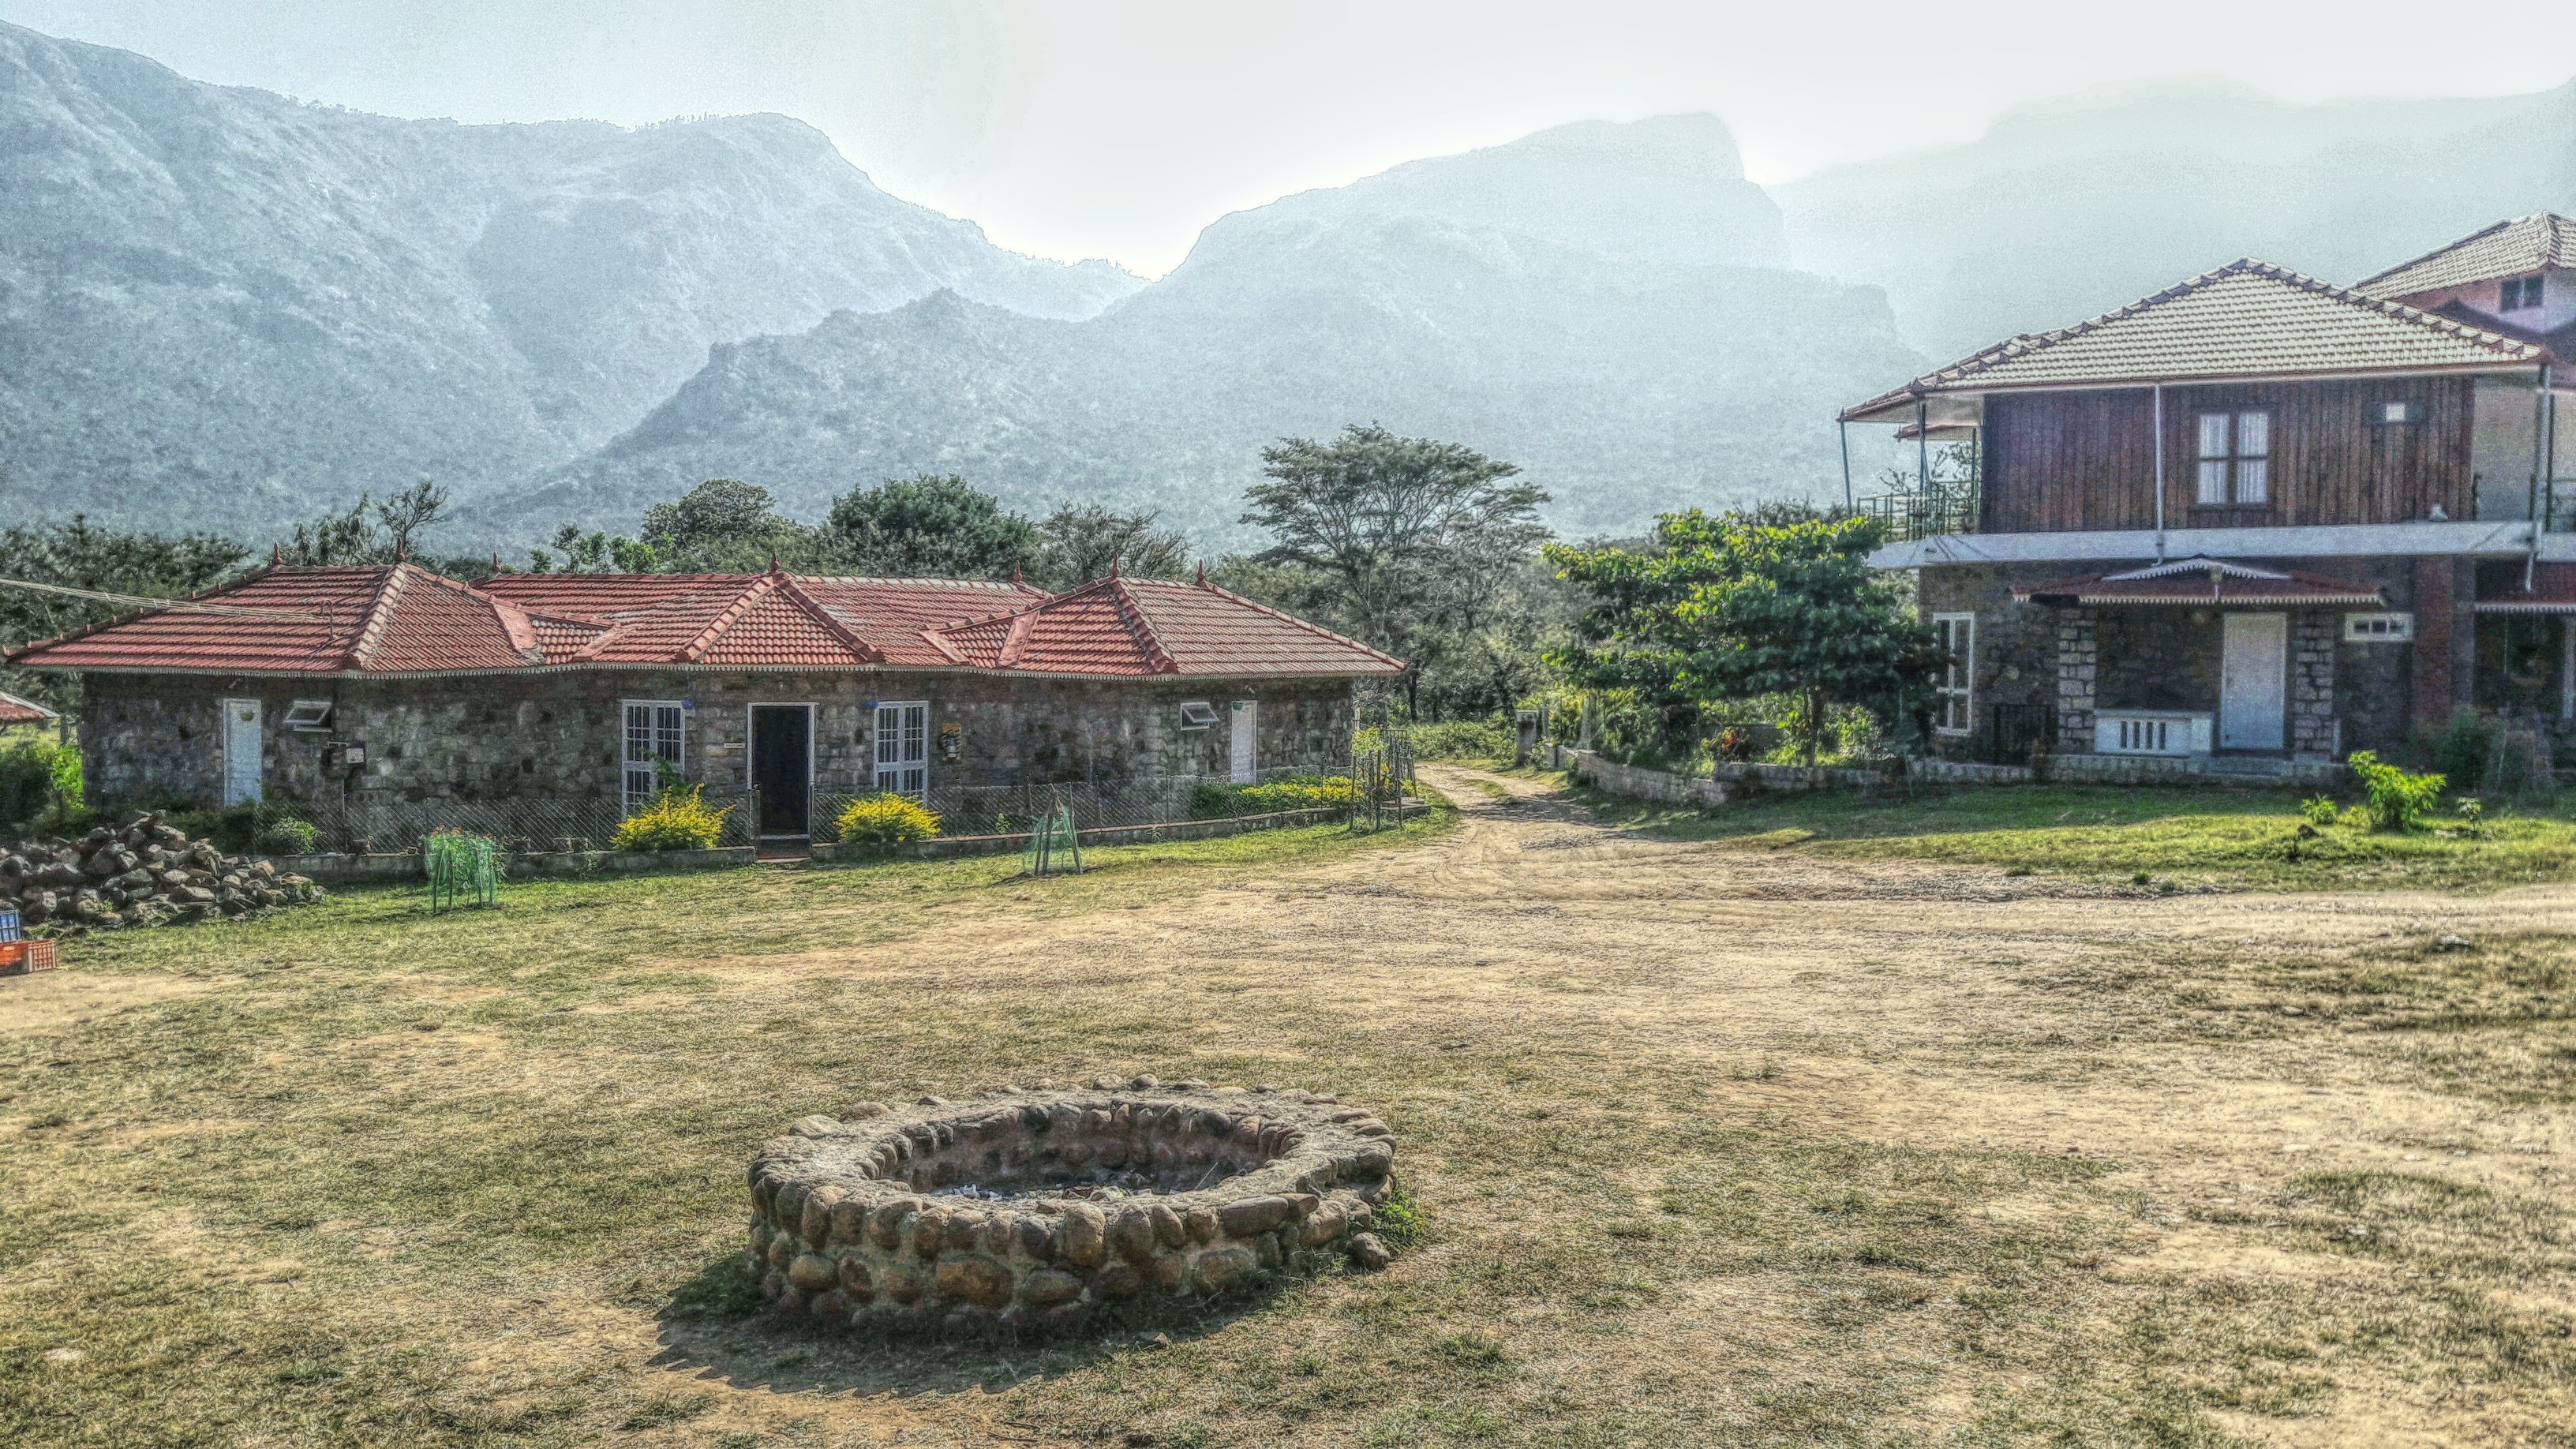
farm, home, hut, village, cottage, property, estate, log cabin, real estate